Chivalric romance

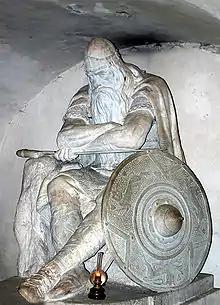
Holger Danske, or Ogier the Dane, from the Matter of France

Overwhelmingly, these were linked in some way, perhaps only in an opening frame story, with three thematic cycles of tales: these were assembled in imagination at a late date as the "Matter of Rome" (actually centered on the life and deeds of Alexander the Great conflated with the Trojan War), the "Matter of France" (Charlemagne and Roland, his principal paladin) and the "Matter of Britain" (the lives and deeds of King Arthur and the Knights of the Round Table, within which was incorporated the quest for the Holy Grail); medieval authors explicitly described these as comprising all romances.